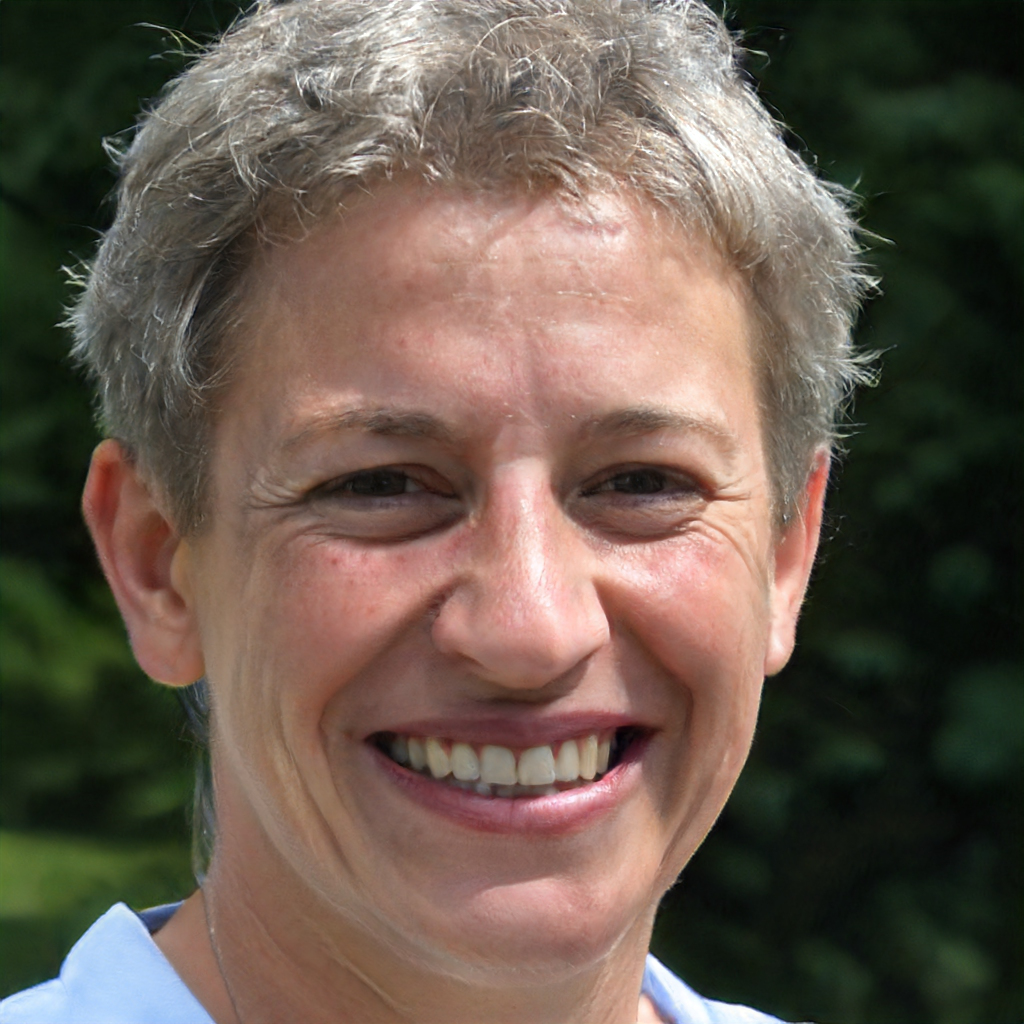
Portrait style: Real Portrait